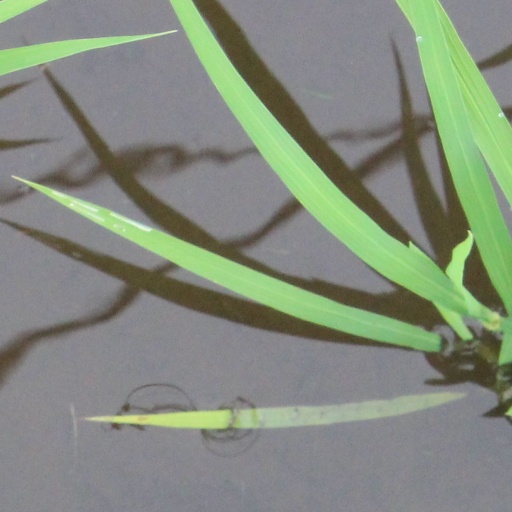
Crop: rice